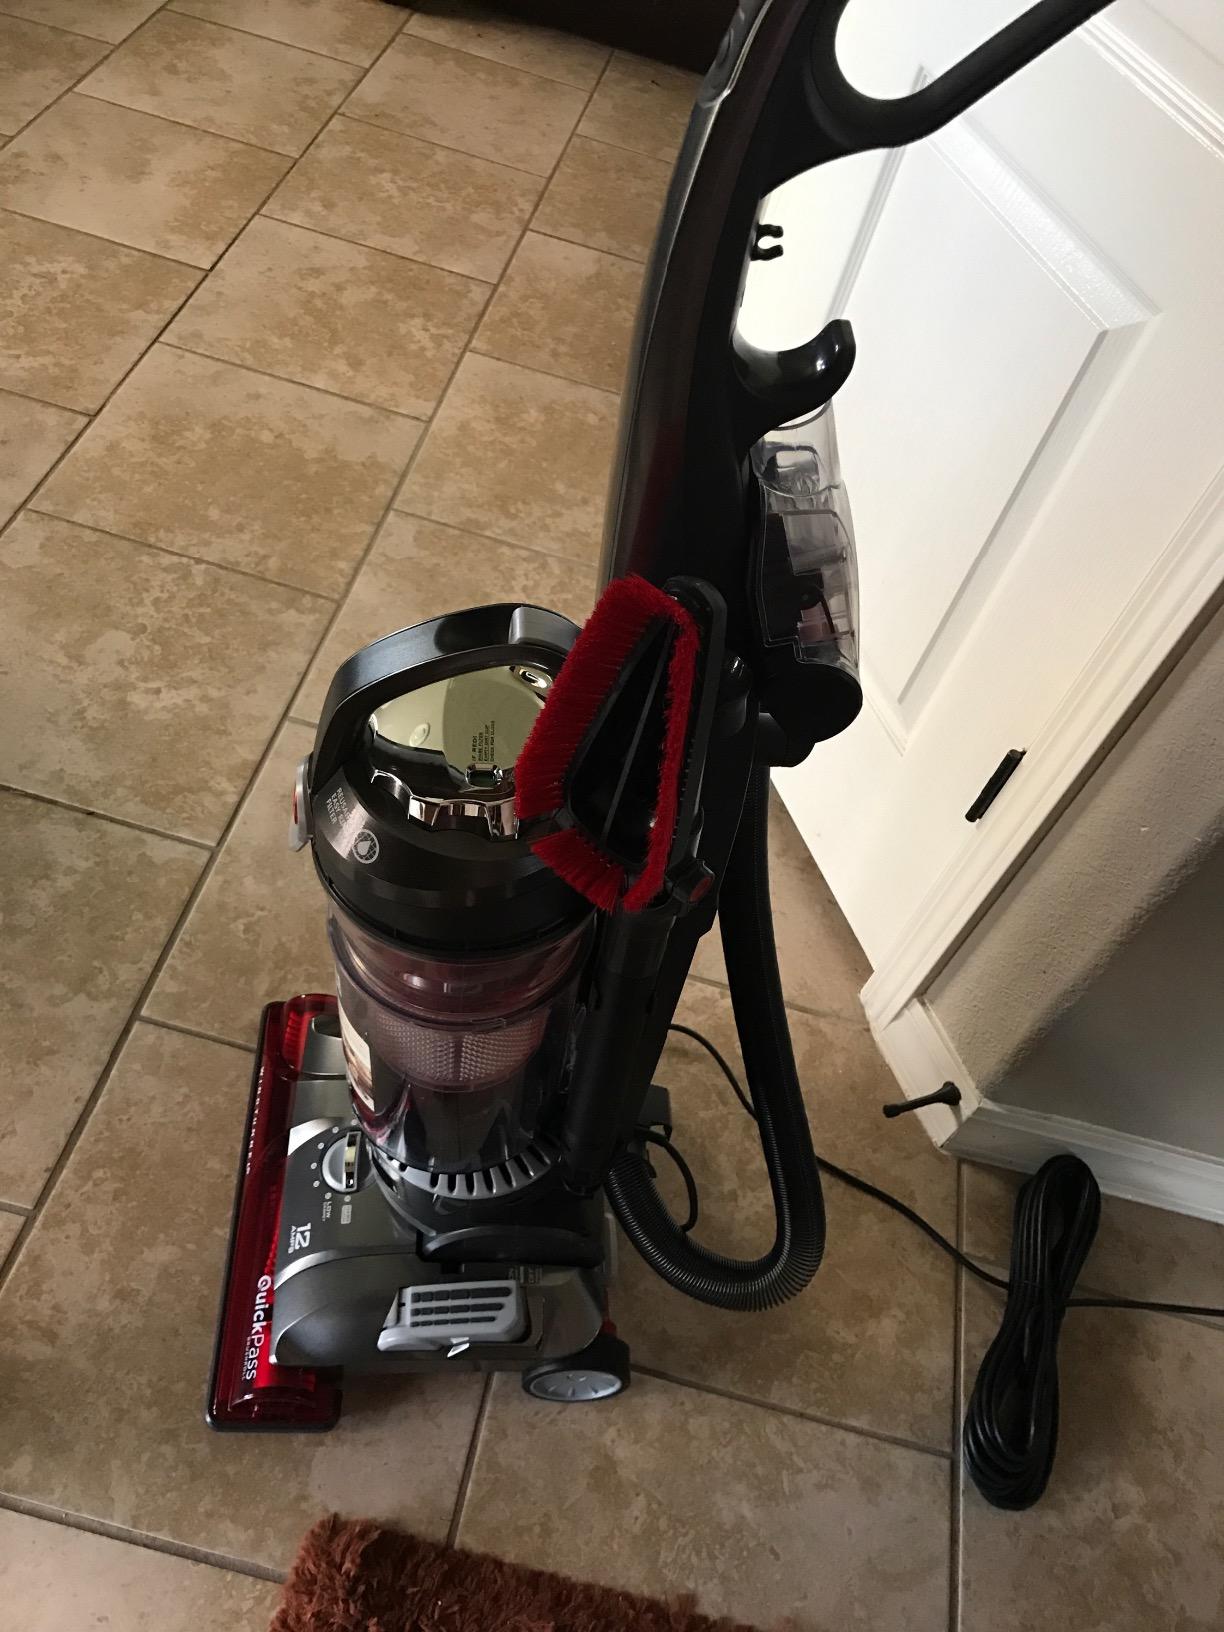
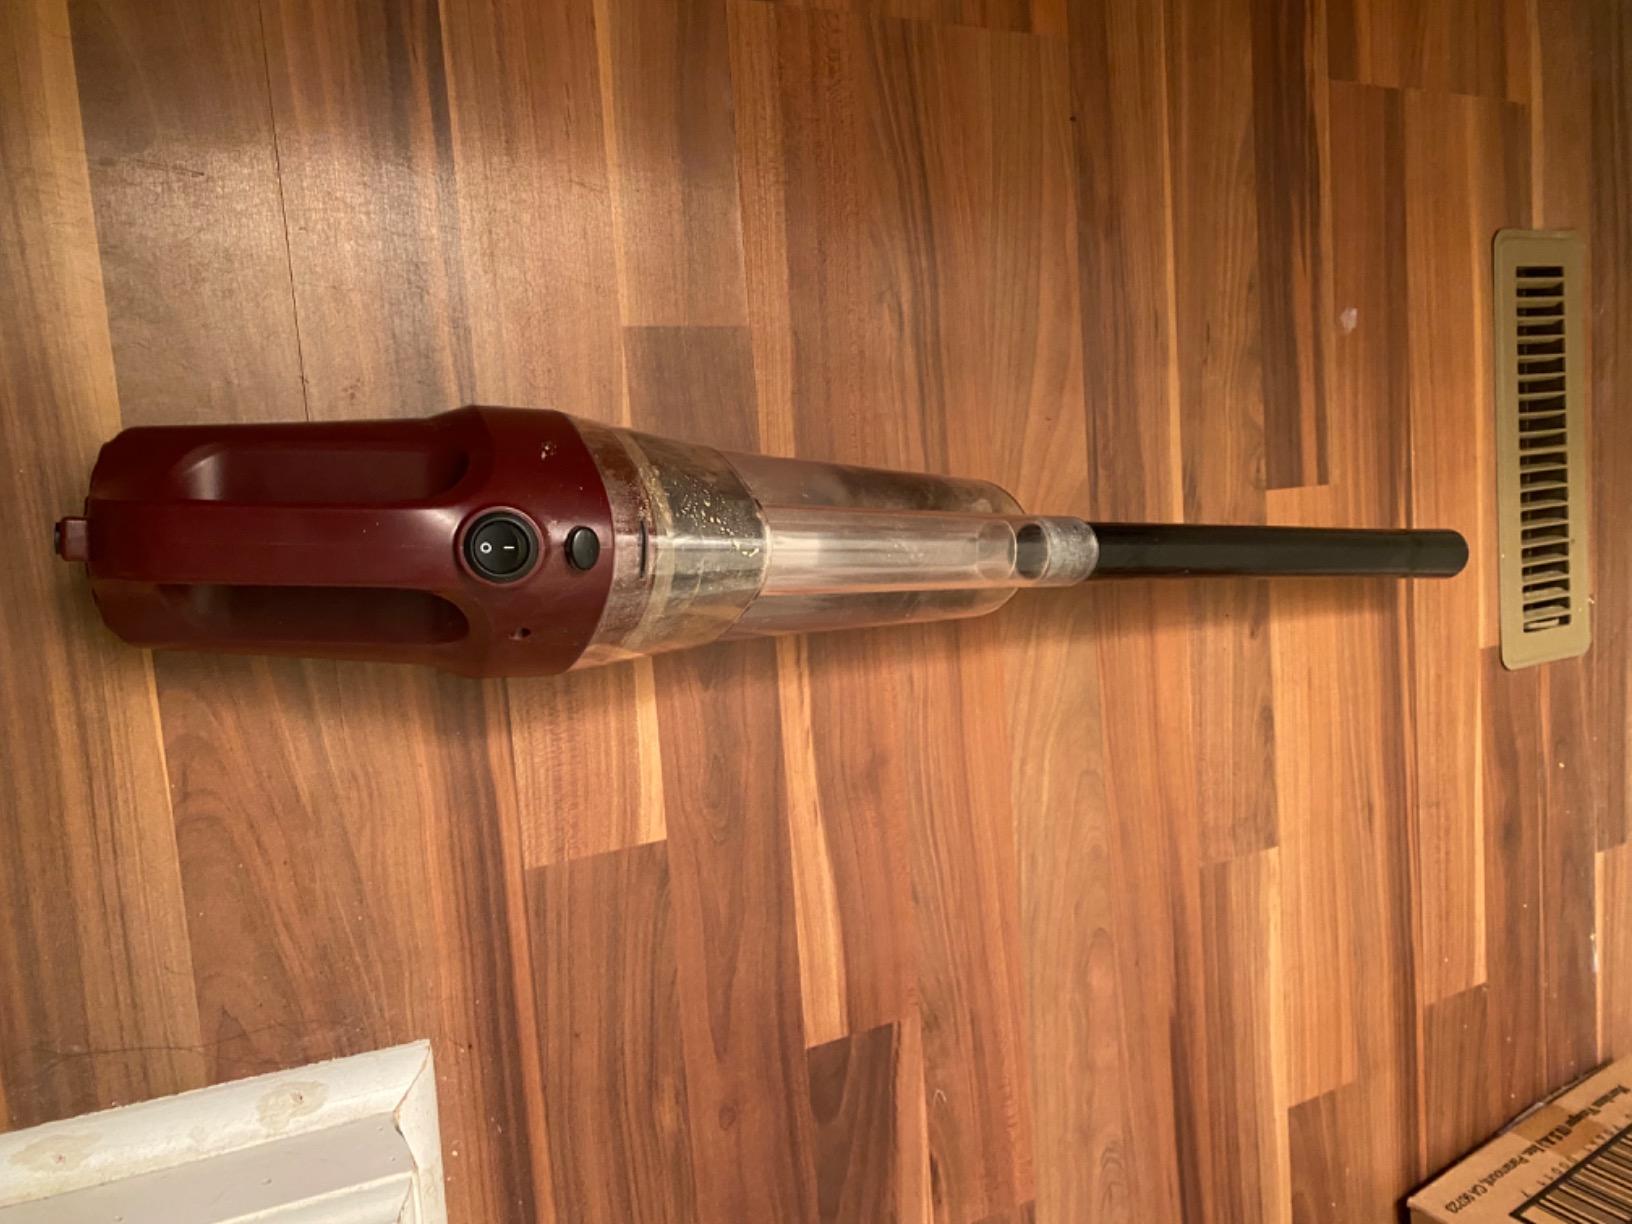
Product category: items_vacuum
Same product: no